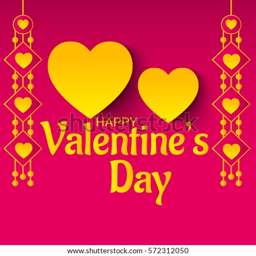
vector illustration of a banner for happy valentine 's day .